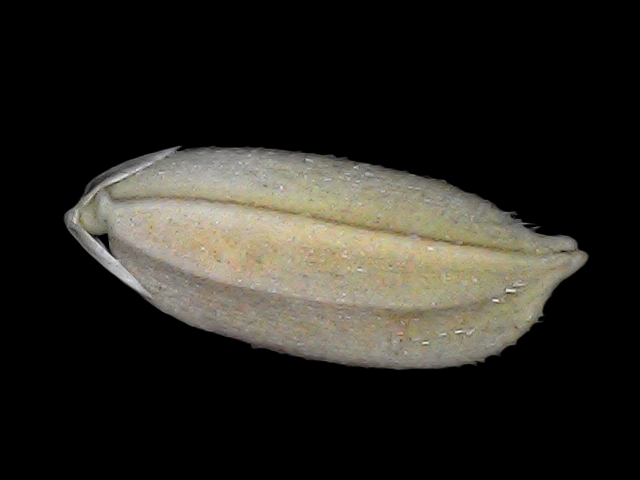
Rice variety: Br22